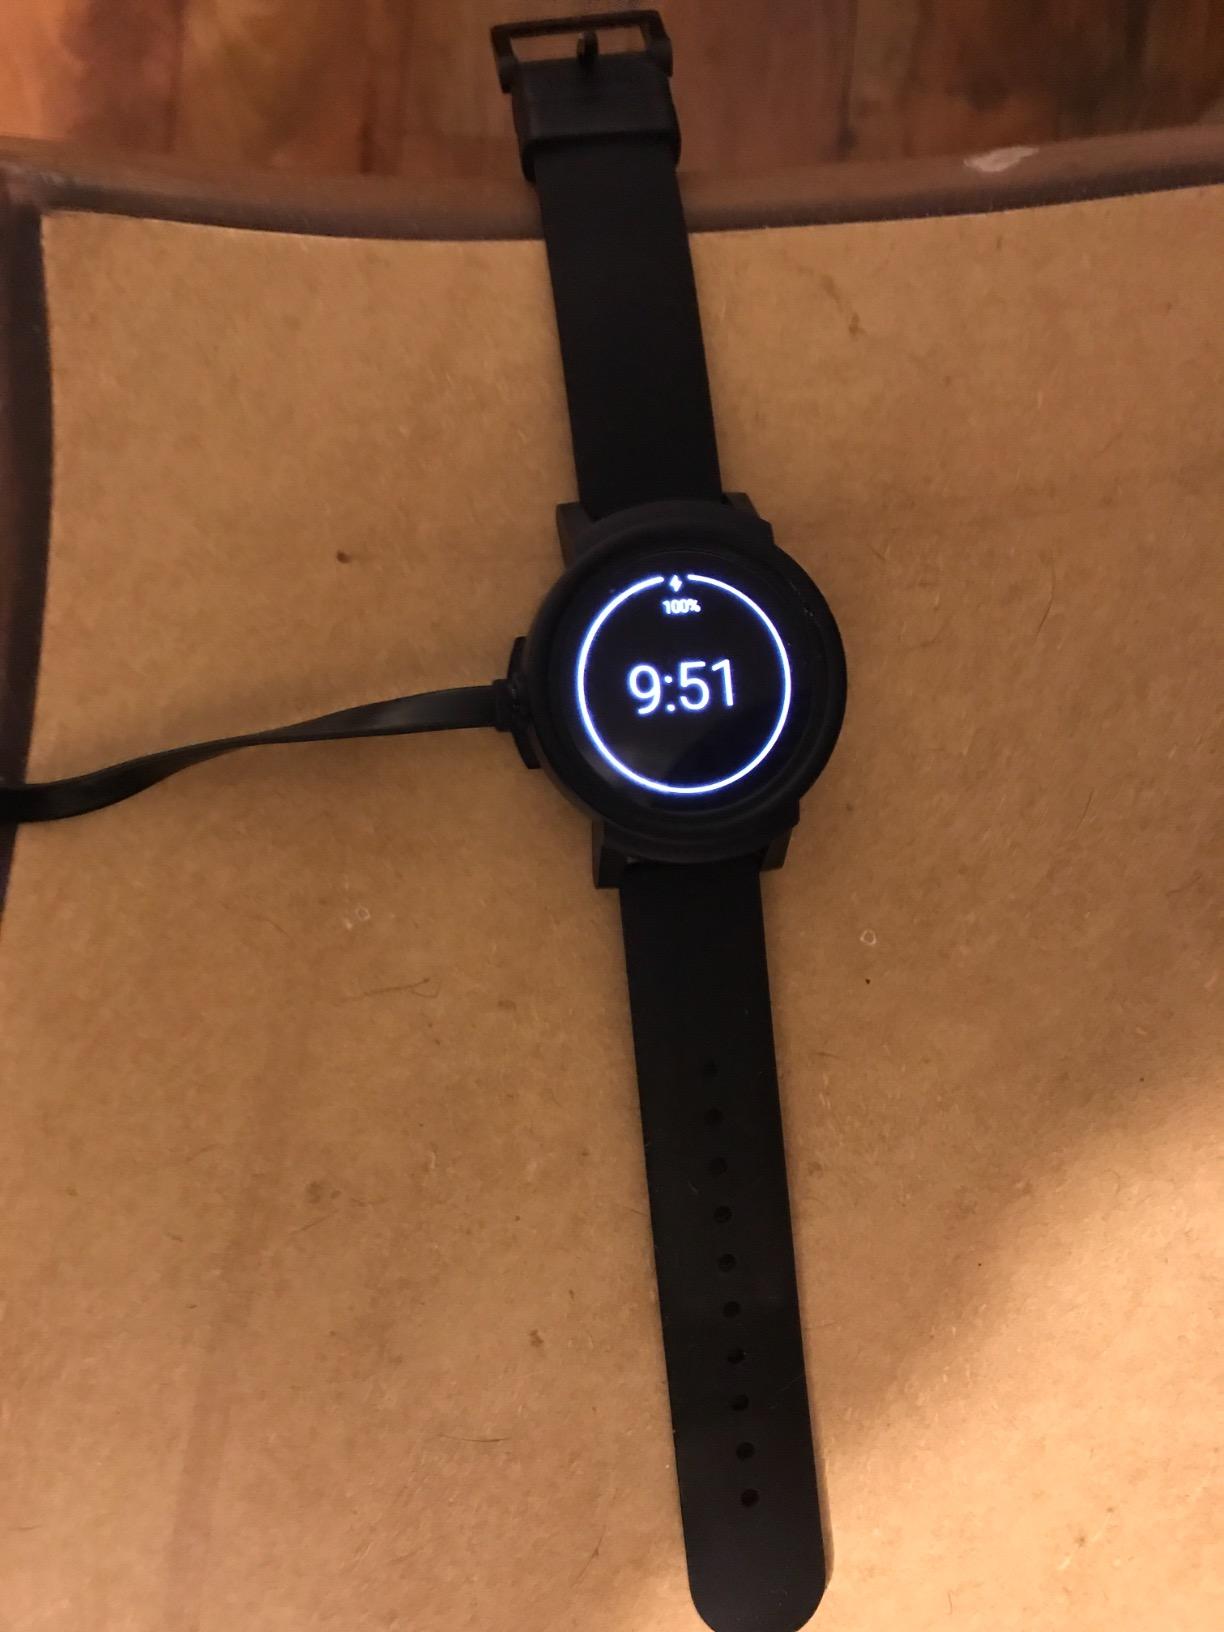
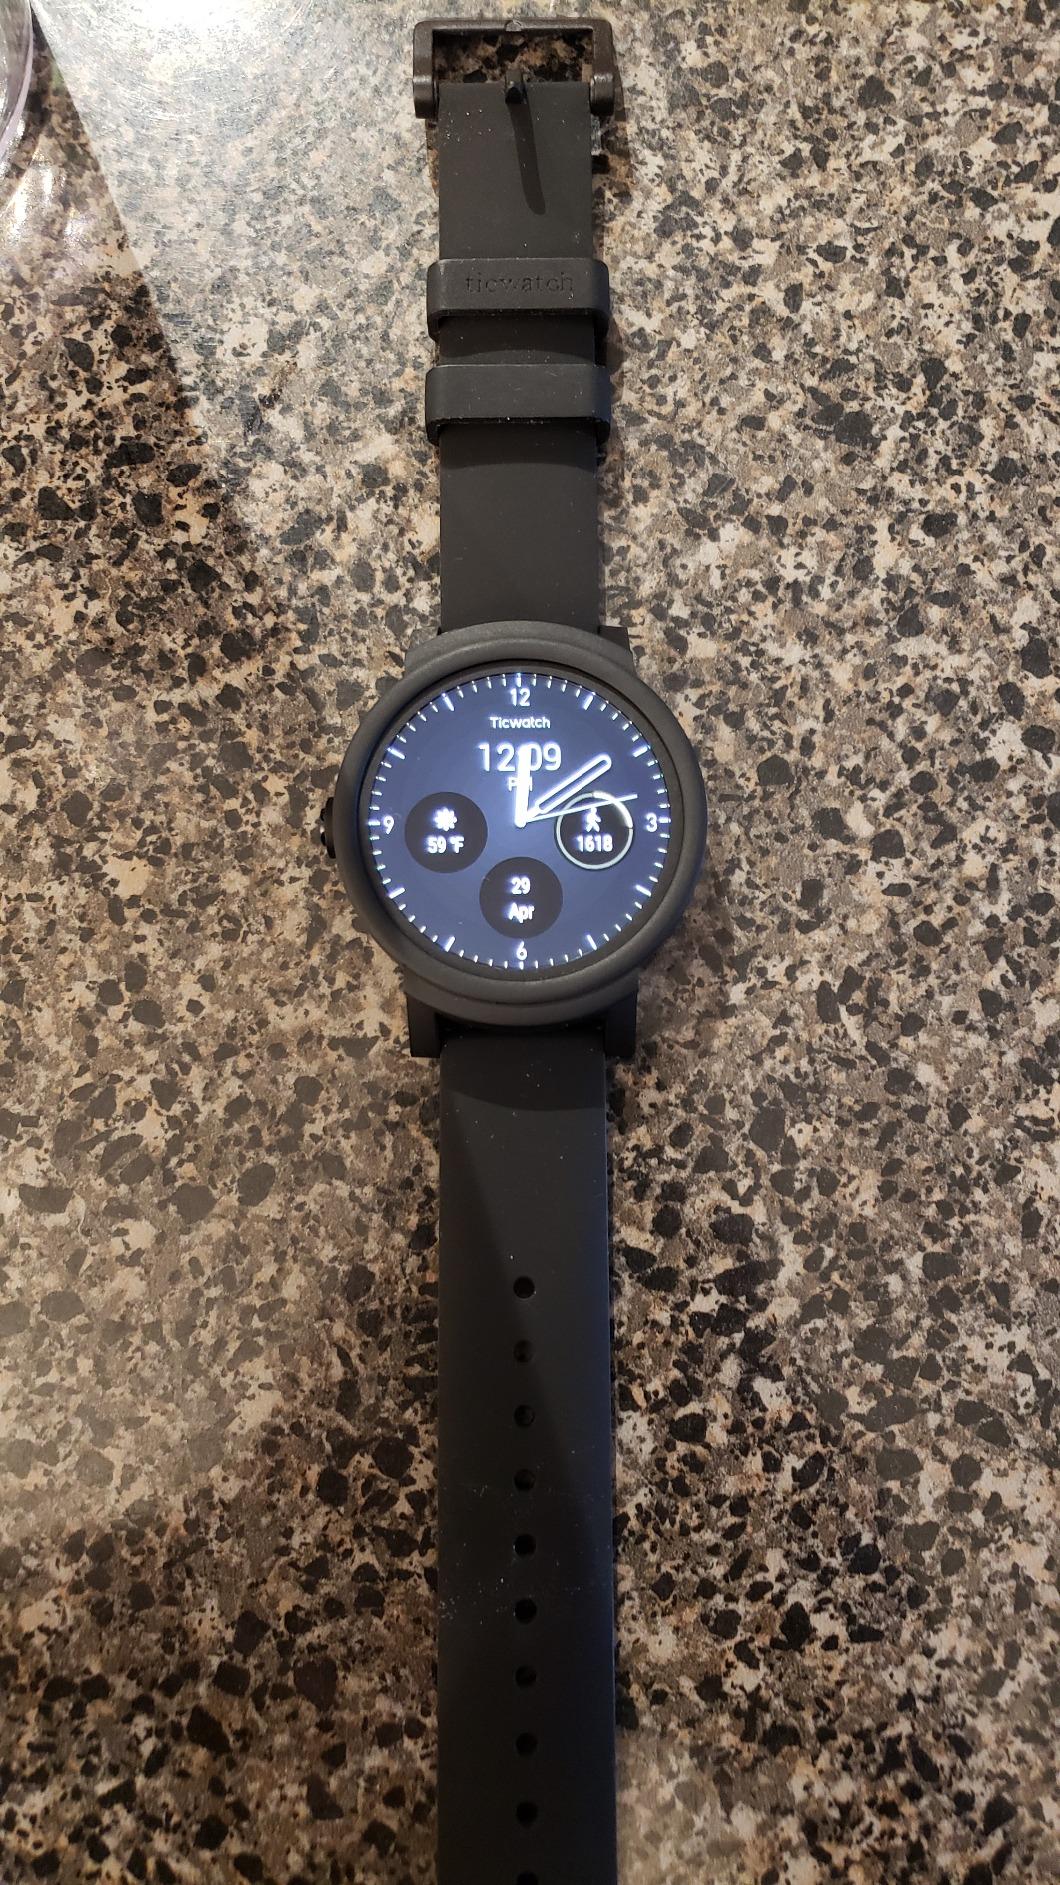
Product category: smartwatch
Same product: yes